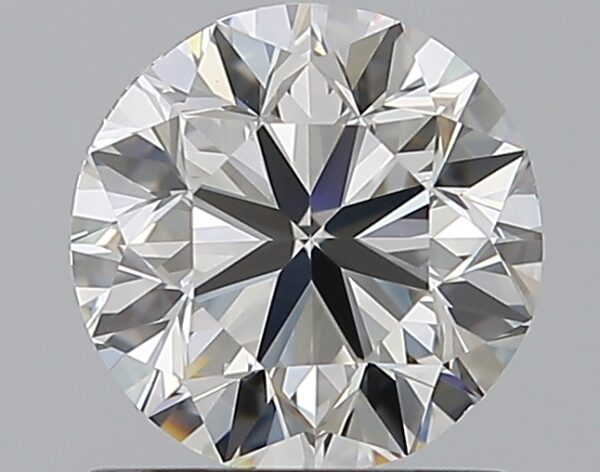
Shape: round
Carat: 1.01
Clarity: VS1
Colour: H
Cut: VG
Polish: EX
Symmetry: VG
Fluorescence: ST
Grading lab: GIA
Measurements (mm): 6.18 x 6.25 x 4.03